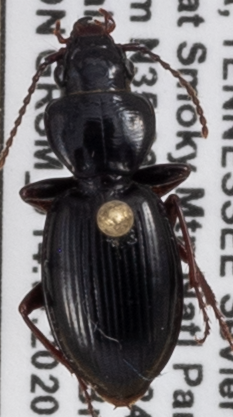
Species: Cyclotrachelus freitagi
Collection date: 2020-06-23
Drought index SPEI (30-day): -0.03
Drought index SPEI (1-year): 2.09
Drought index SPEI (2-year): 2.09